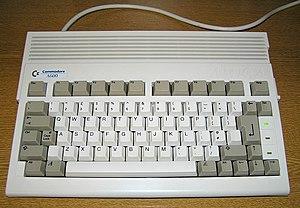
L’Amiga est une famille d’ordinateurs personnels commercialisée par Commodore International entre 1985 et 1994. Dans les années 1990, il est très populaire sur la scène démo, parmi les amateurs de jeux vidéo et dans l'industrie de la vidéo. Dans les années 1980, l'Amiga offrait en standard un affichage plus coloré et plus animé, un meilleur son et un système d'exploitation plus avancé que la plupart de ses concurrents.
L'A600, aussi nommé Amiga 600, fut le dernier ordinateur de la lignée des A500. Lancé à la fin 1991, il était essentiellement un A500 repackagé. L'intention de Commodore International était de faire remonter les ventes des A500 avant que le nouvel A1200, plus sophistiqué, devienne disponible.